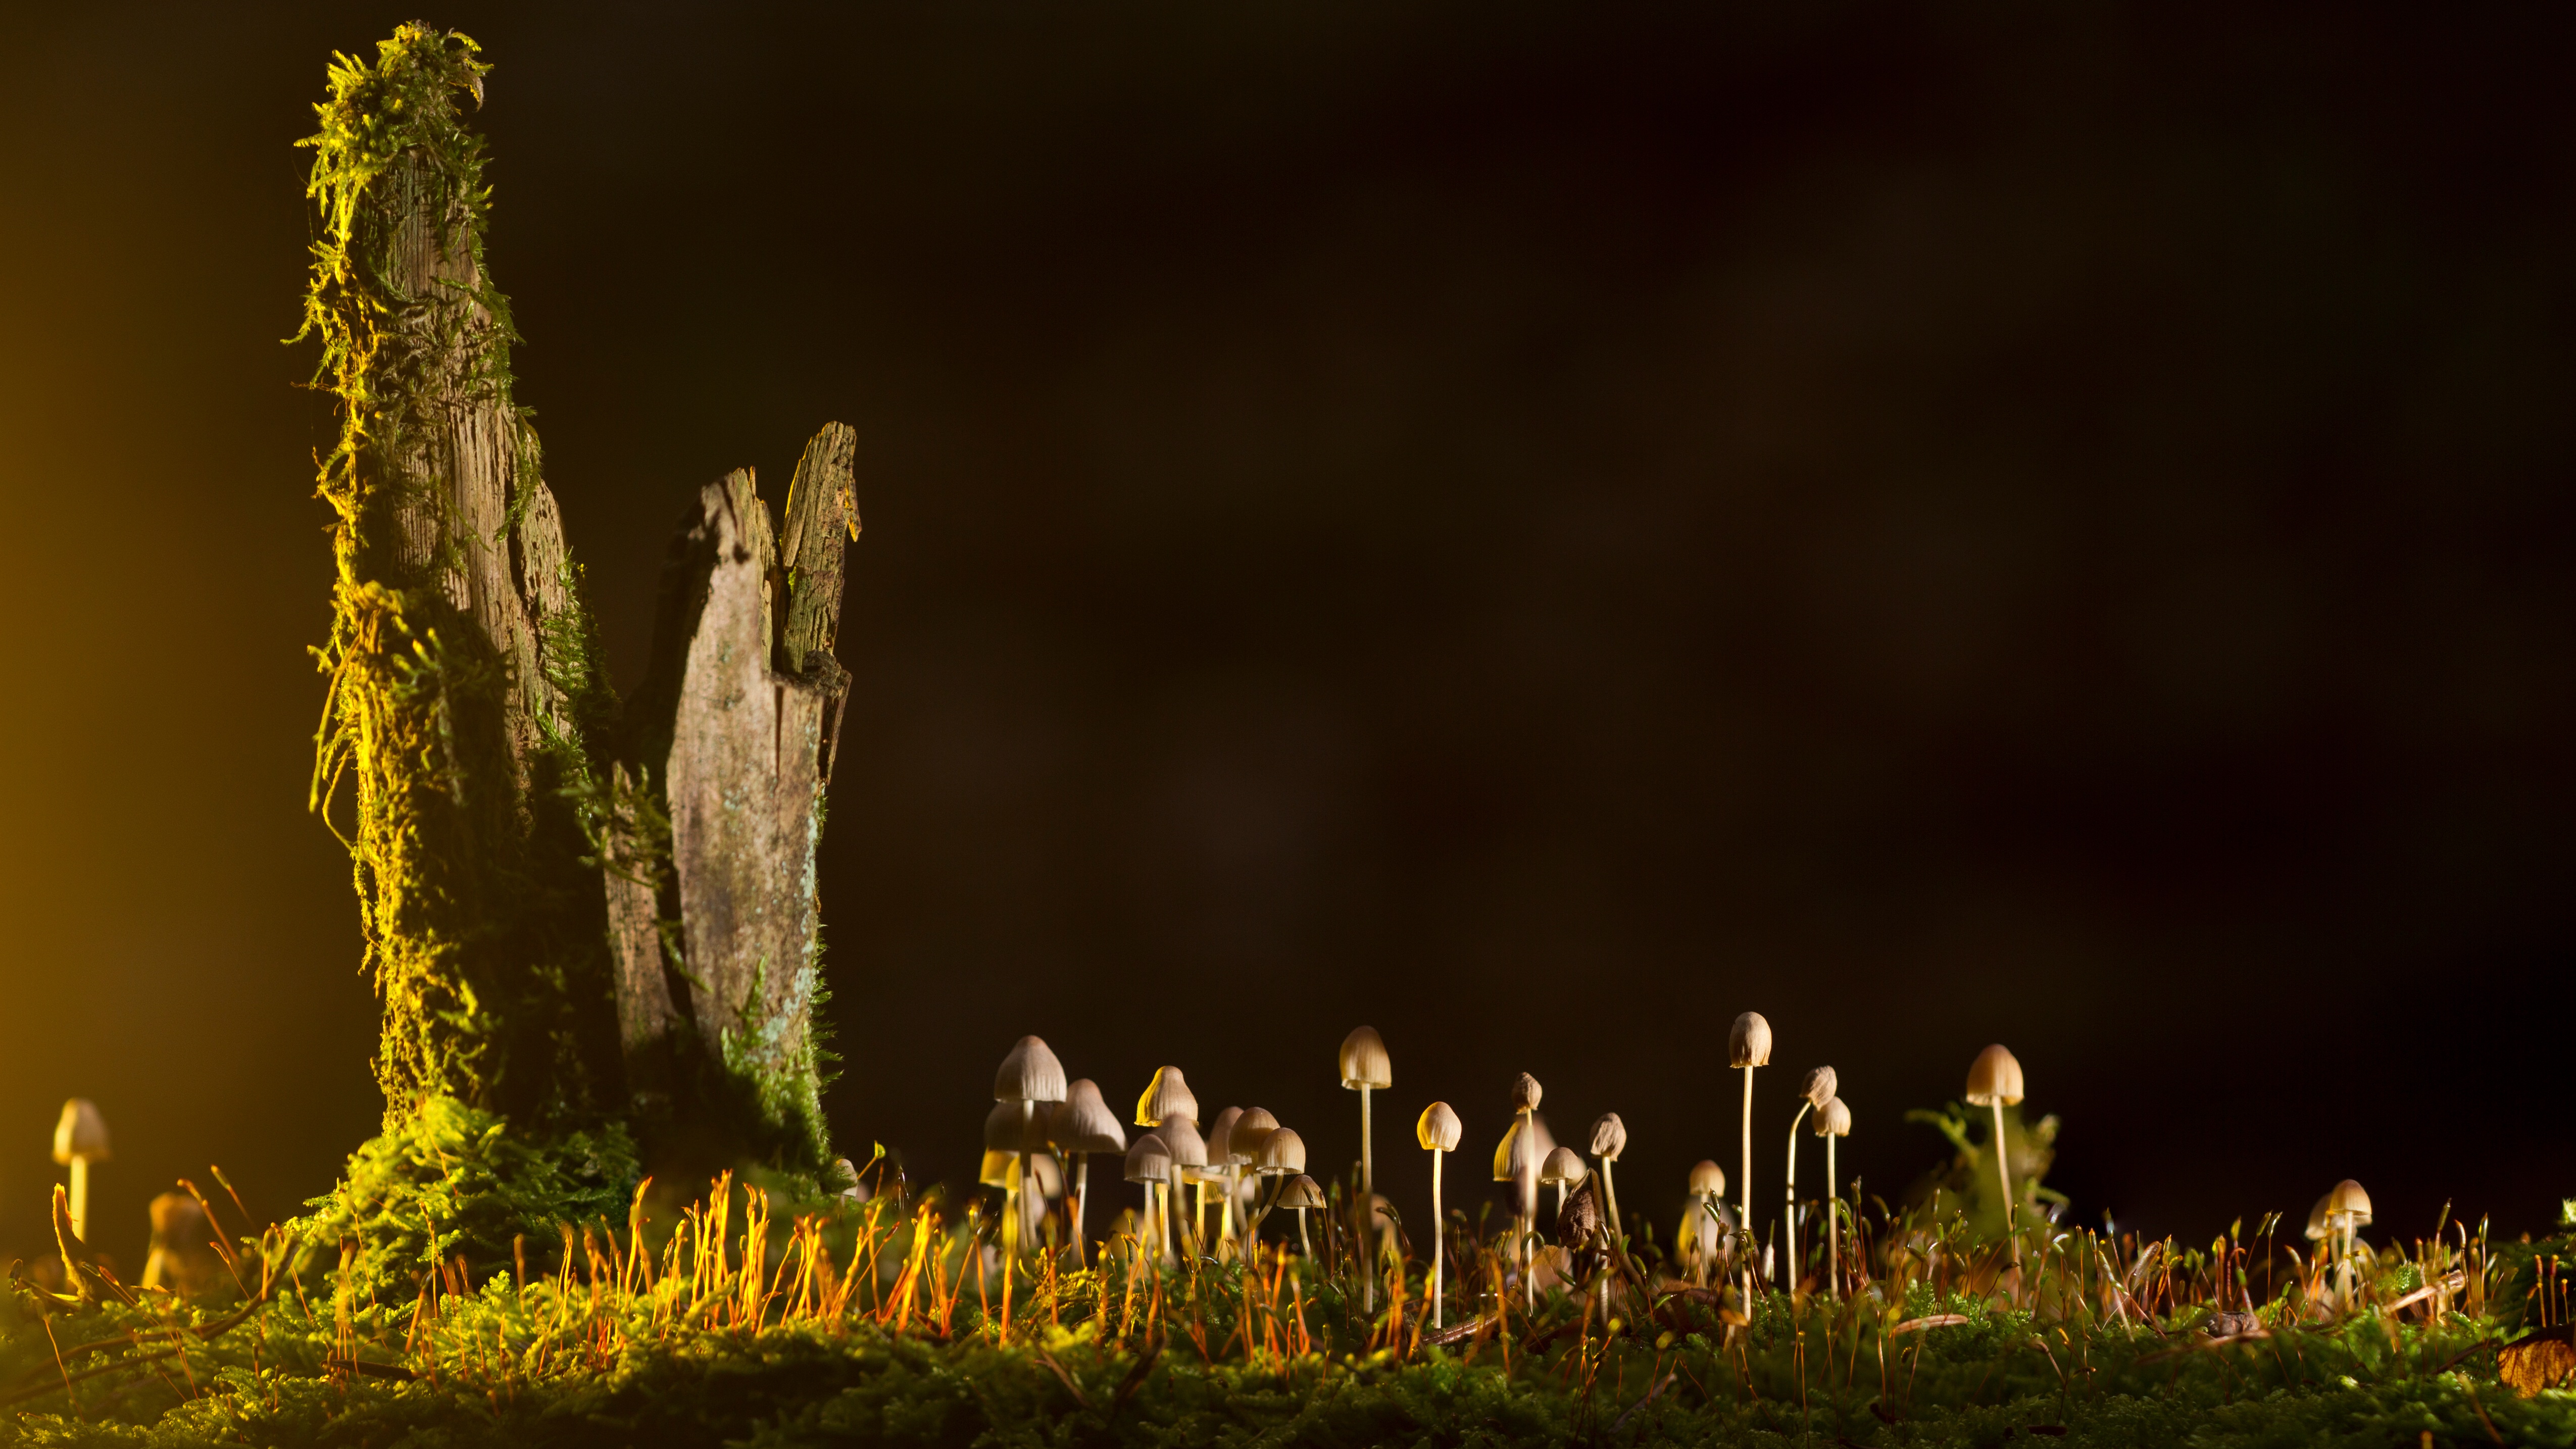
tree, nature, forest, grass, light, night, sunlight, leaf, flower, autumn, at night, mushrooms, small mushroom, natural environment